Necklace

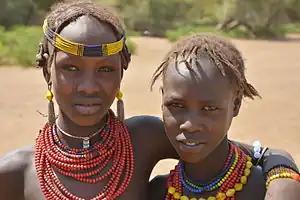
Daasanach girls wearing necklaces

A necklace is an article of jewellery that is worn around the neck. Necklaces may have been one of the earliest types of adornment worn by humans. They often serve ceremonial, religious, magical, or funerary purposes and are also used as symbols of wealth and status, given that they are commonly made of precious metals and stones.